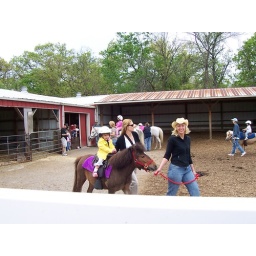
Ms. Karen Whitefoot helping out at the open barn by leading a pony for a pony ride